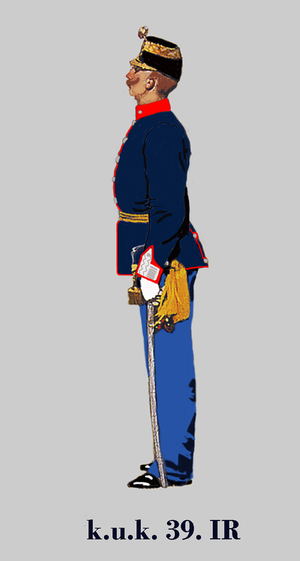
Sous-lieutenant d'infanterie Autriche-Hongroise (k.u.k.). 39e régiment d'infanterie hongroise en parade 1914 Egalisierung: scharlachrot - Knöpfe: silber Unit identification color: scarlet - buttons: silver Coleur d'identification du régiment: écarlate - boutons: d'argent